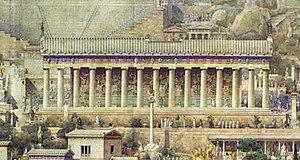
Les maximes delphiques ou commandements delphiques sont un ensemble de 147 aphorismes qui étaient inscrits à Delphes. À l'origine, ils sont réputés avoir été transmis par le dieu grec Apollon par l'intermédiaire de l'Oracle de Delphes Cependant, un doxographe du Vᵉ siècle, Stobaeus les a plus tard attribués aux Sept sages de Grèce. Les chercheurs contemporains considèrent que leur paternité est incertaine et qu'il est probable que c'est leur popularité comme proverbes qui a conduit plus tard à leur attribution à certains sages. La plus célèbre de ces maximes est vraisemblablement « connais-toi toi-même », qui était sculptée sur le fronton du Temple d'Apollon à Delphes. L'ordre de ces maximes et leur libellé varie selon les versions et les traductions considérées.
L'inscription de Kinéas est une inscription lapidaire comportant des maximes delphiques, retrouvée sur le site archéologique de la cité gréco-bactrienne de Aï Khanoum en Afghanistan, à la frontière de l'Inde ancienne. Au niveau de la datation, elle est située à la limite du IVᵉ et du IIIᵉ siècle av. J.-C., soit aux alentours de 300 av. J.-C. L'inscription de Kinéas présentait, bien en évidence sur la place centrale de la ville, le code moral, philosophique et éthique de cette cité nouvellement fondée. Elle a peut-être été à l'origine du développement du code moral développé quelques années plus tard en Inde dans les édits d'Ashoka.